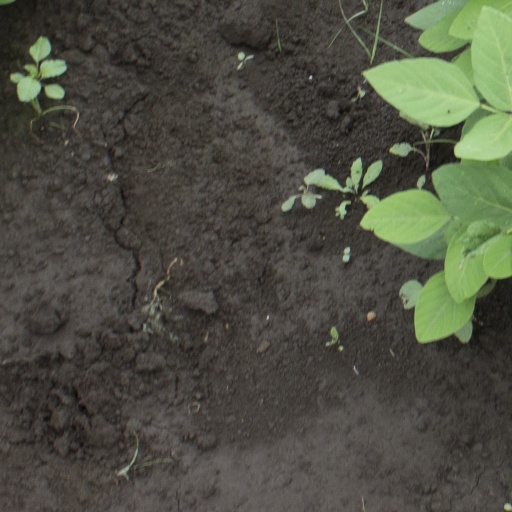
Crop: soybean